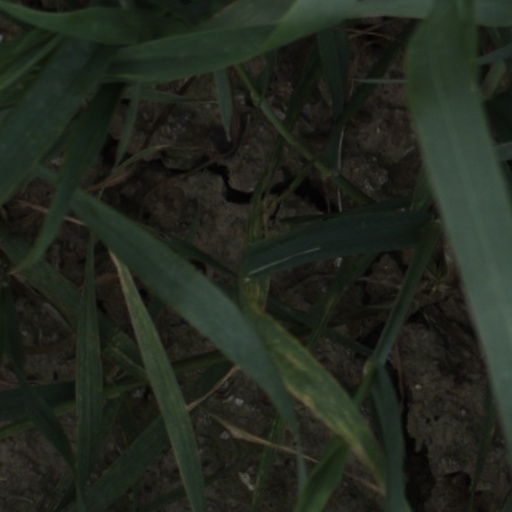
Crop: wheat